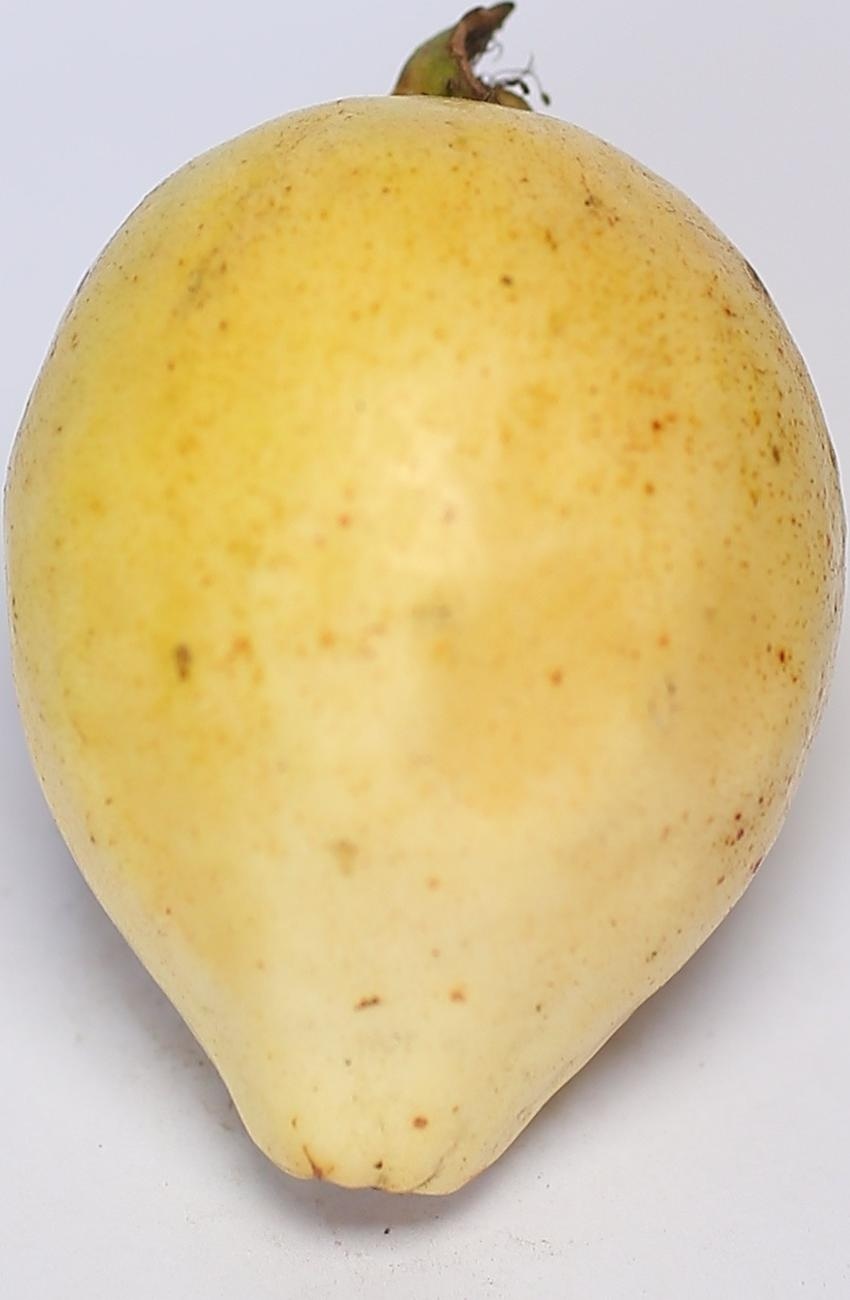
Maturity: ripe
Variety: riyali